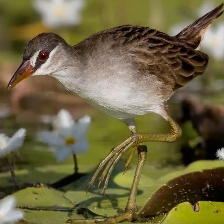
Species: WHITE BROWED CRAKE
Scientific name: AMAURORNIS CINEREA